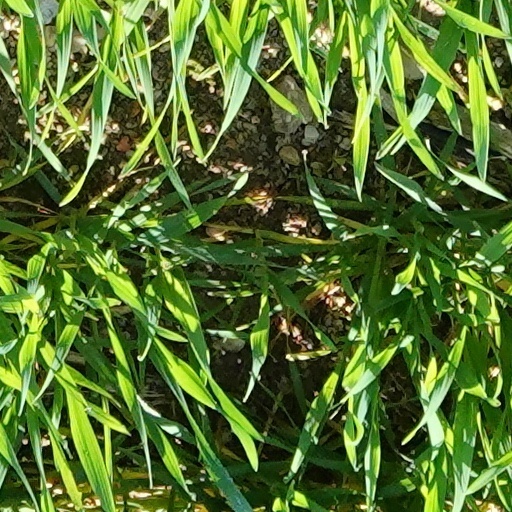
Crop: wheat